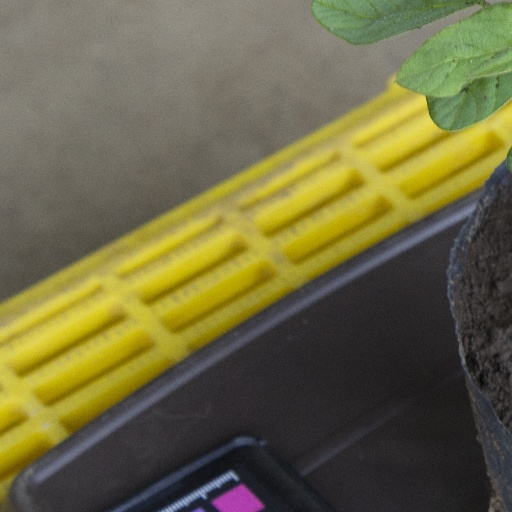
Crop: soybean